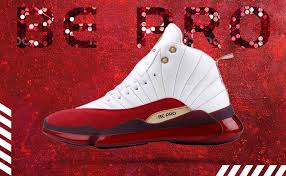
Label: Sneaker